Arkansas International Airport

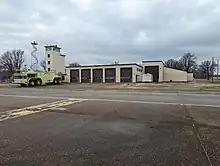

The Arkansas Archaeological Society hosted a training program at the former air base from 2004 to 2006. Archaeologists have been studying the Mississippian culture that lived in the region, focusing on the years 900–1600.